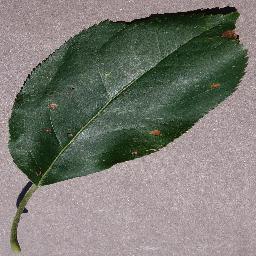
Label: Apple___Black_rot